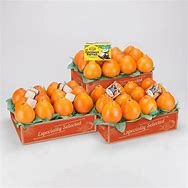
Label: mandarine